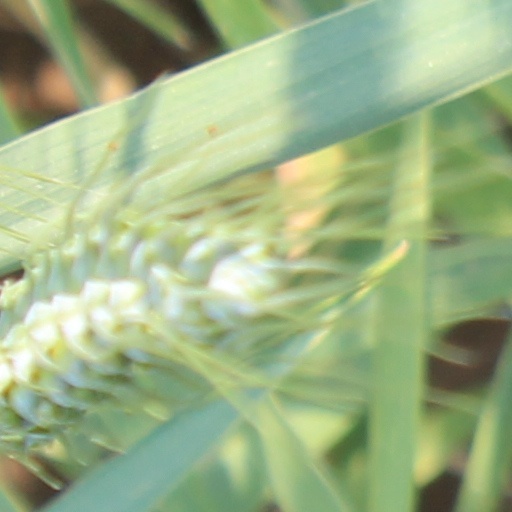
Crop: wheat